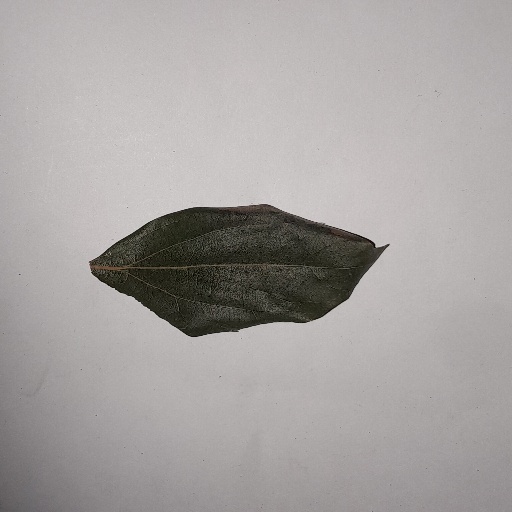
Species: Camphor
Leaf condition: Bacterial Spot